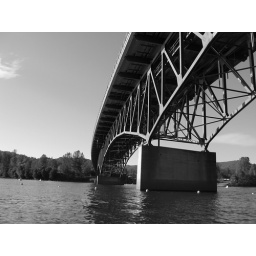
A black and white photo of a bridge over Shasta Lake, Ca. that is taken from our boat.